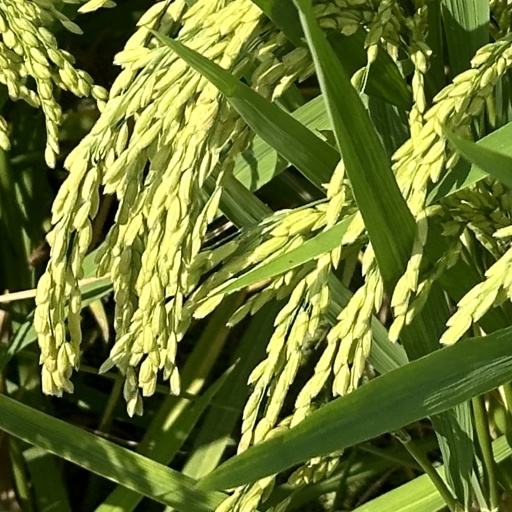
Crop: rice